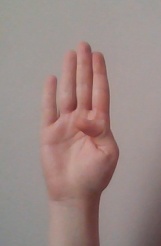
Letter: kaaf